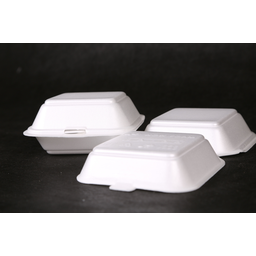
Label: paper